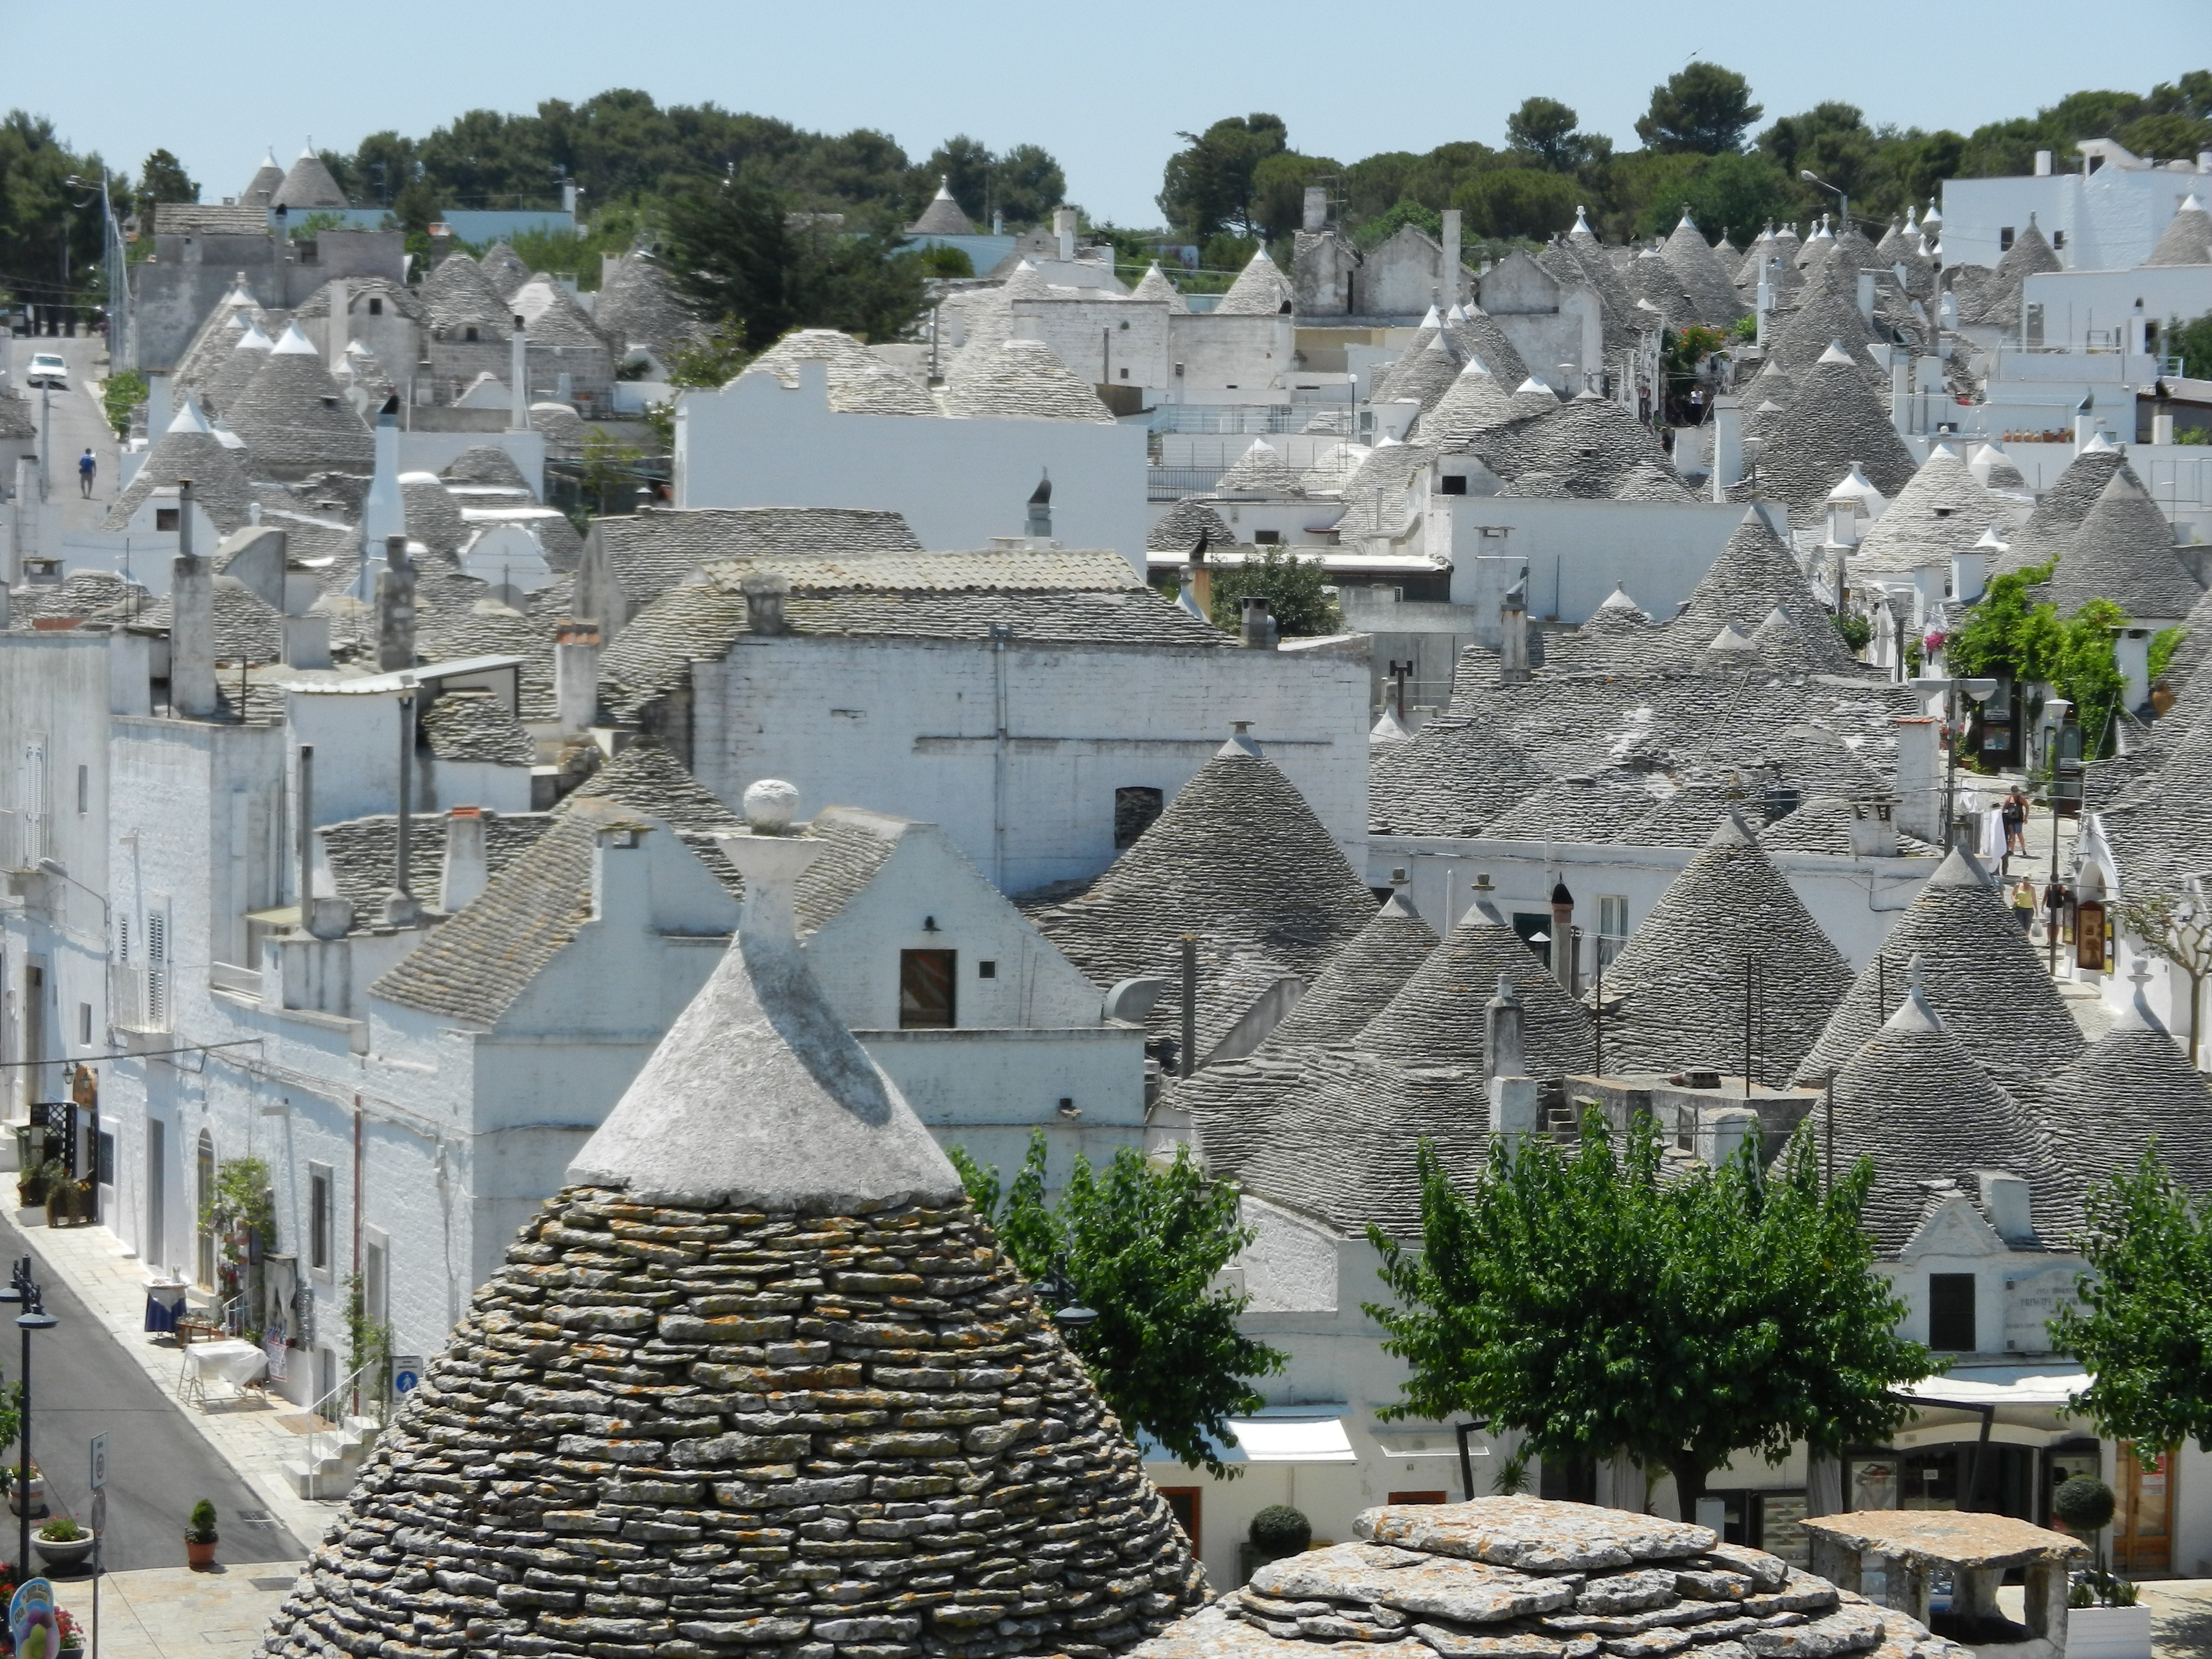
town, monument, vacation, village, italy, tourism, resort, ruins, houses, architectural, alberobello, puglia, ancient history, human settlement, trullo